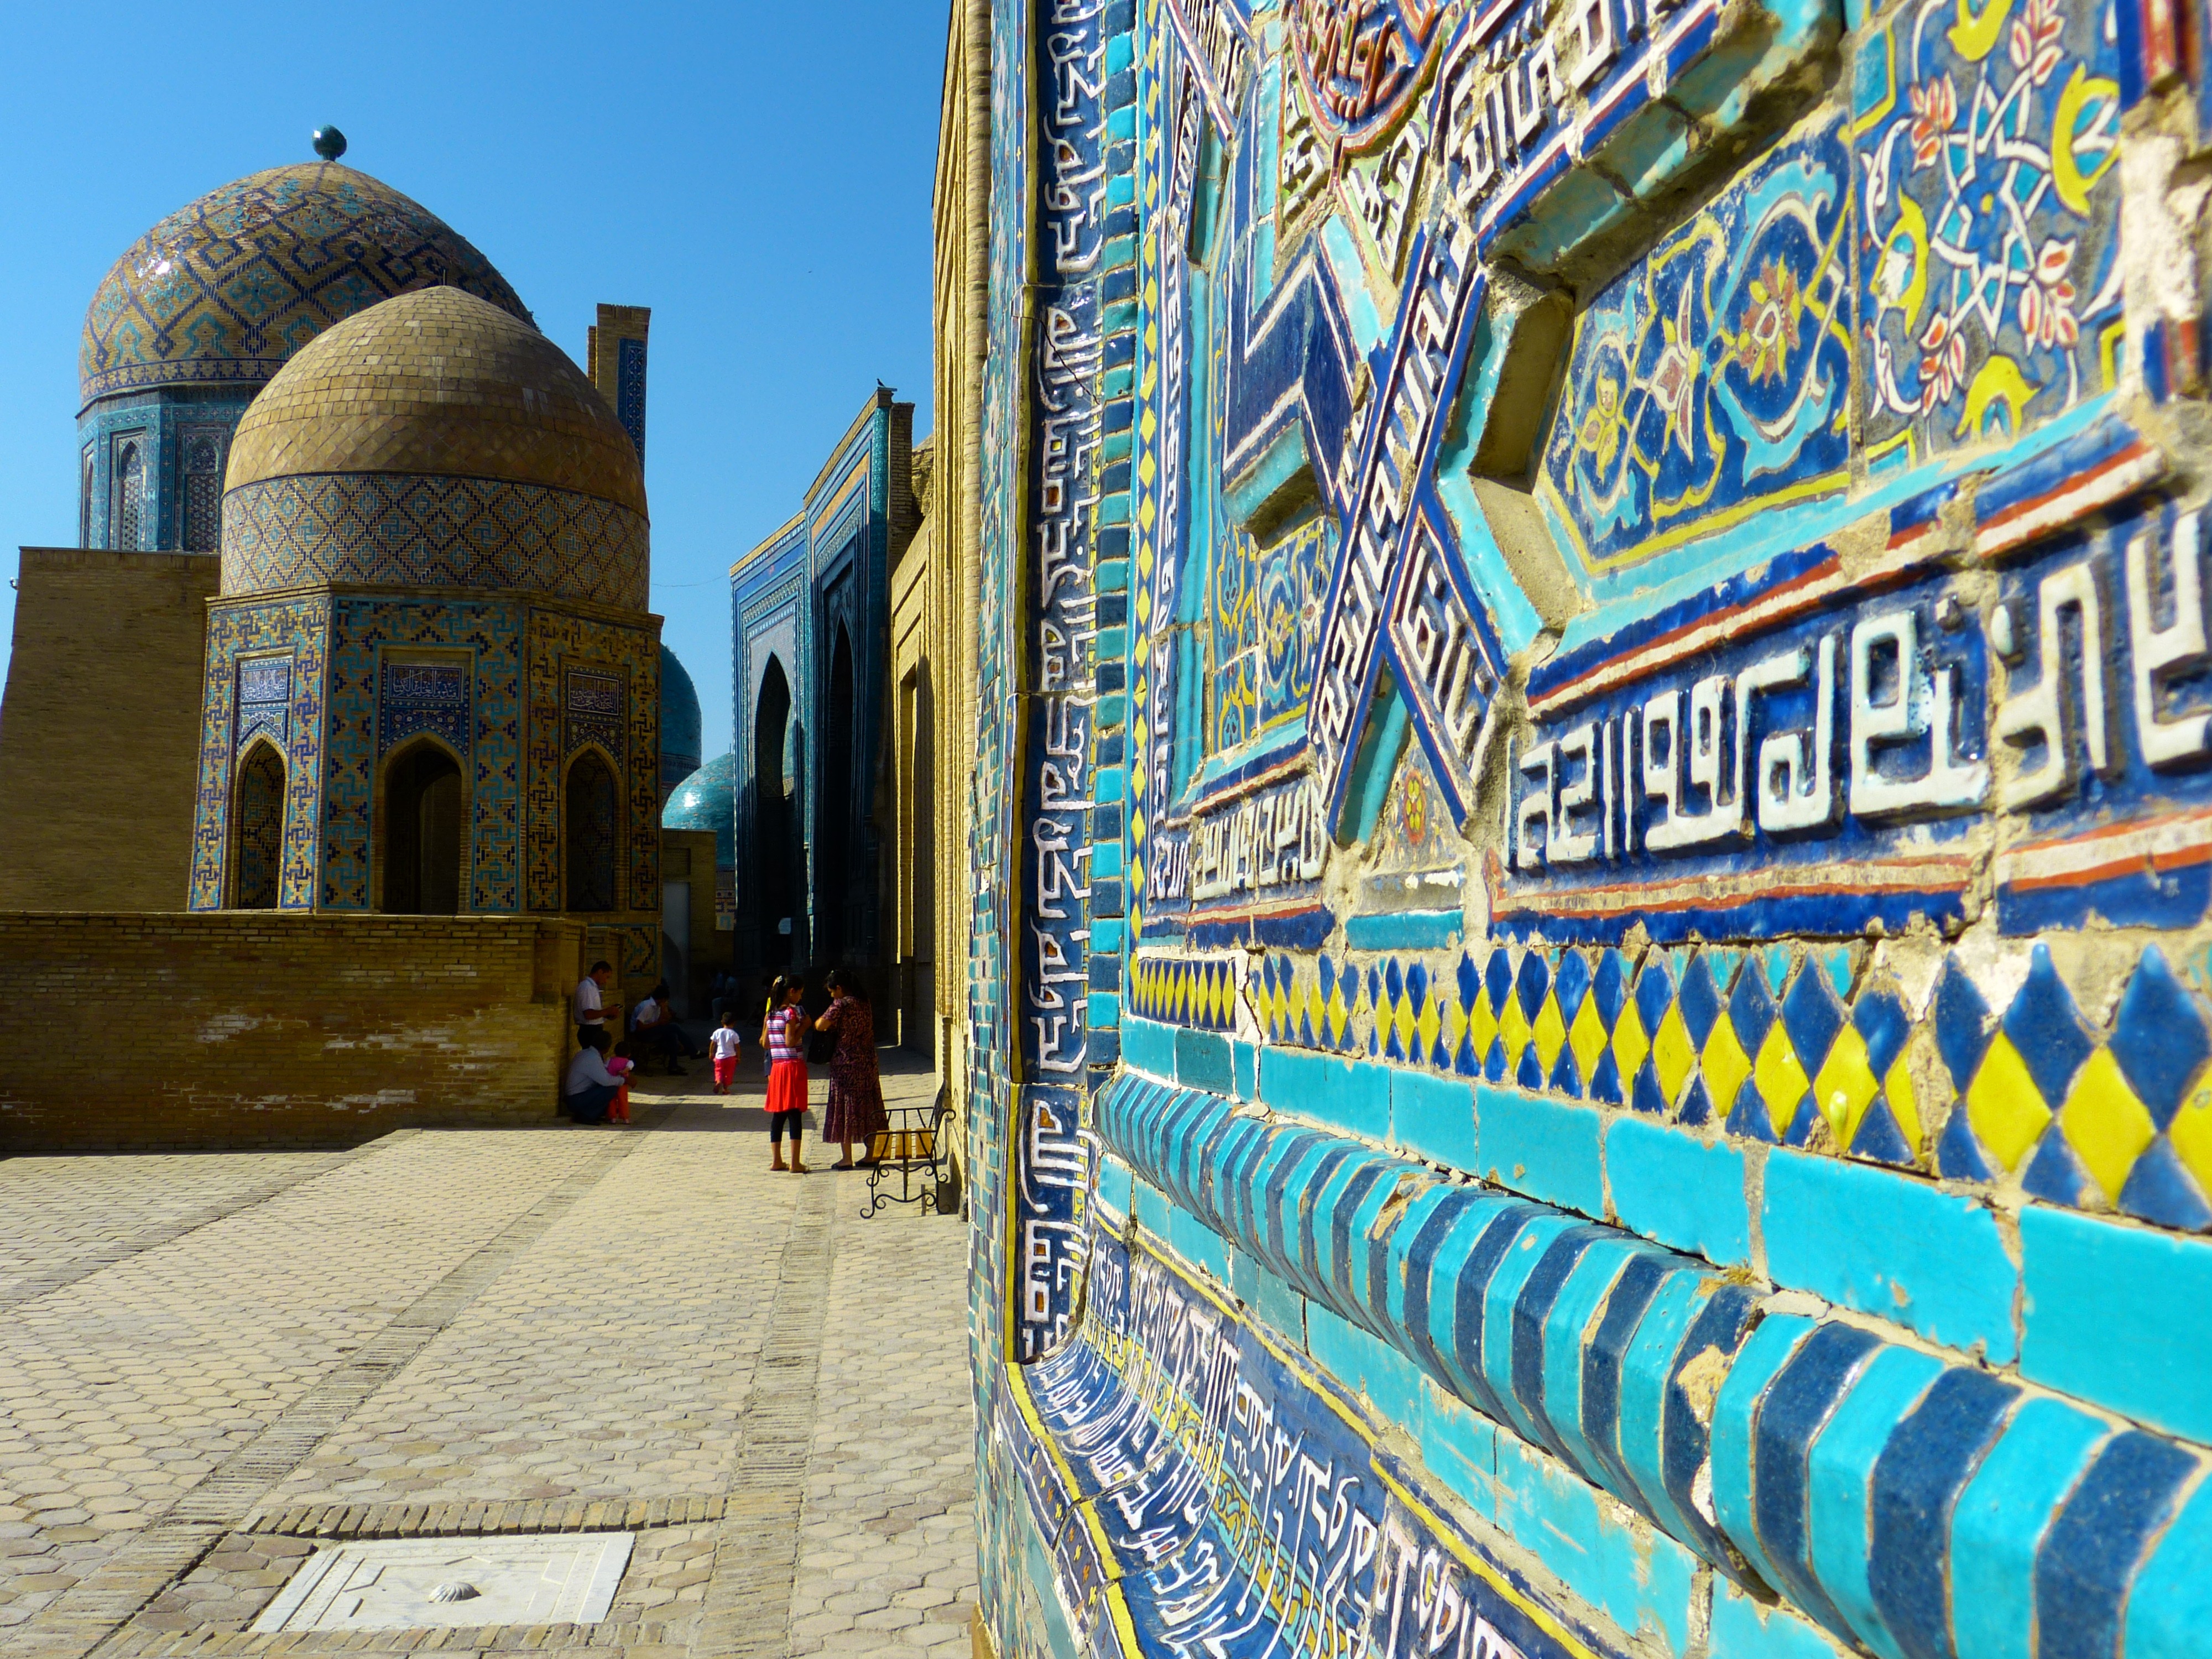
street, tourism, place of worship, art, temple, mural, necropolis, mausoleums, mausoleum, uzbekistan, samarkand, urban area, shohizinda